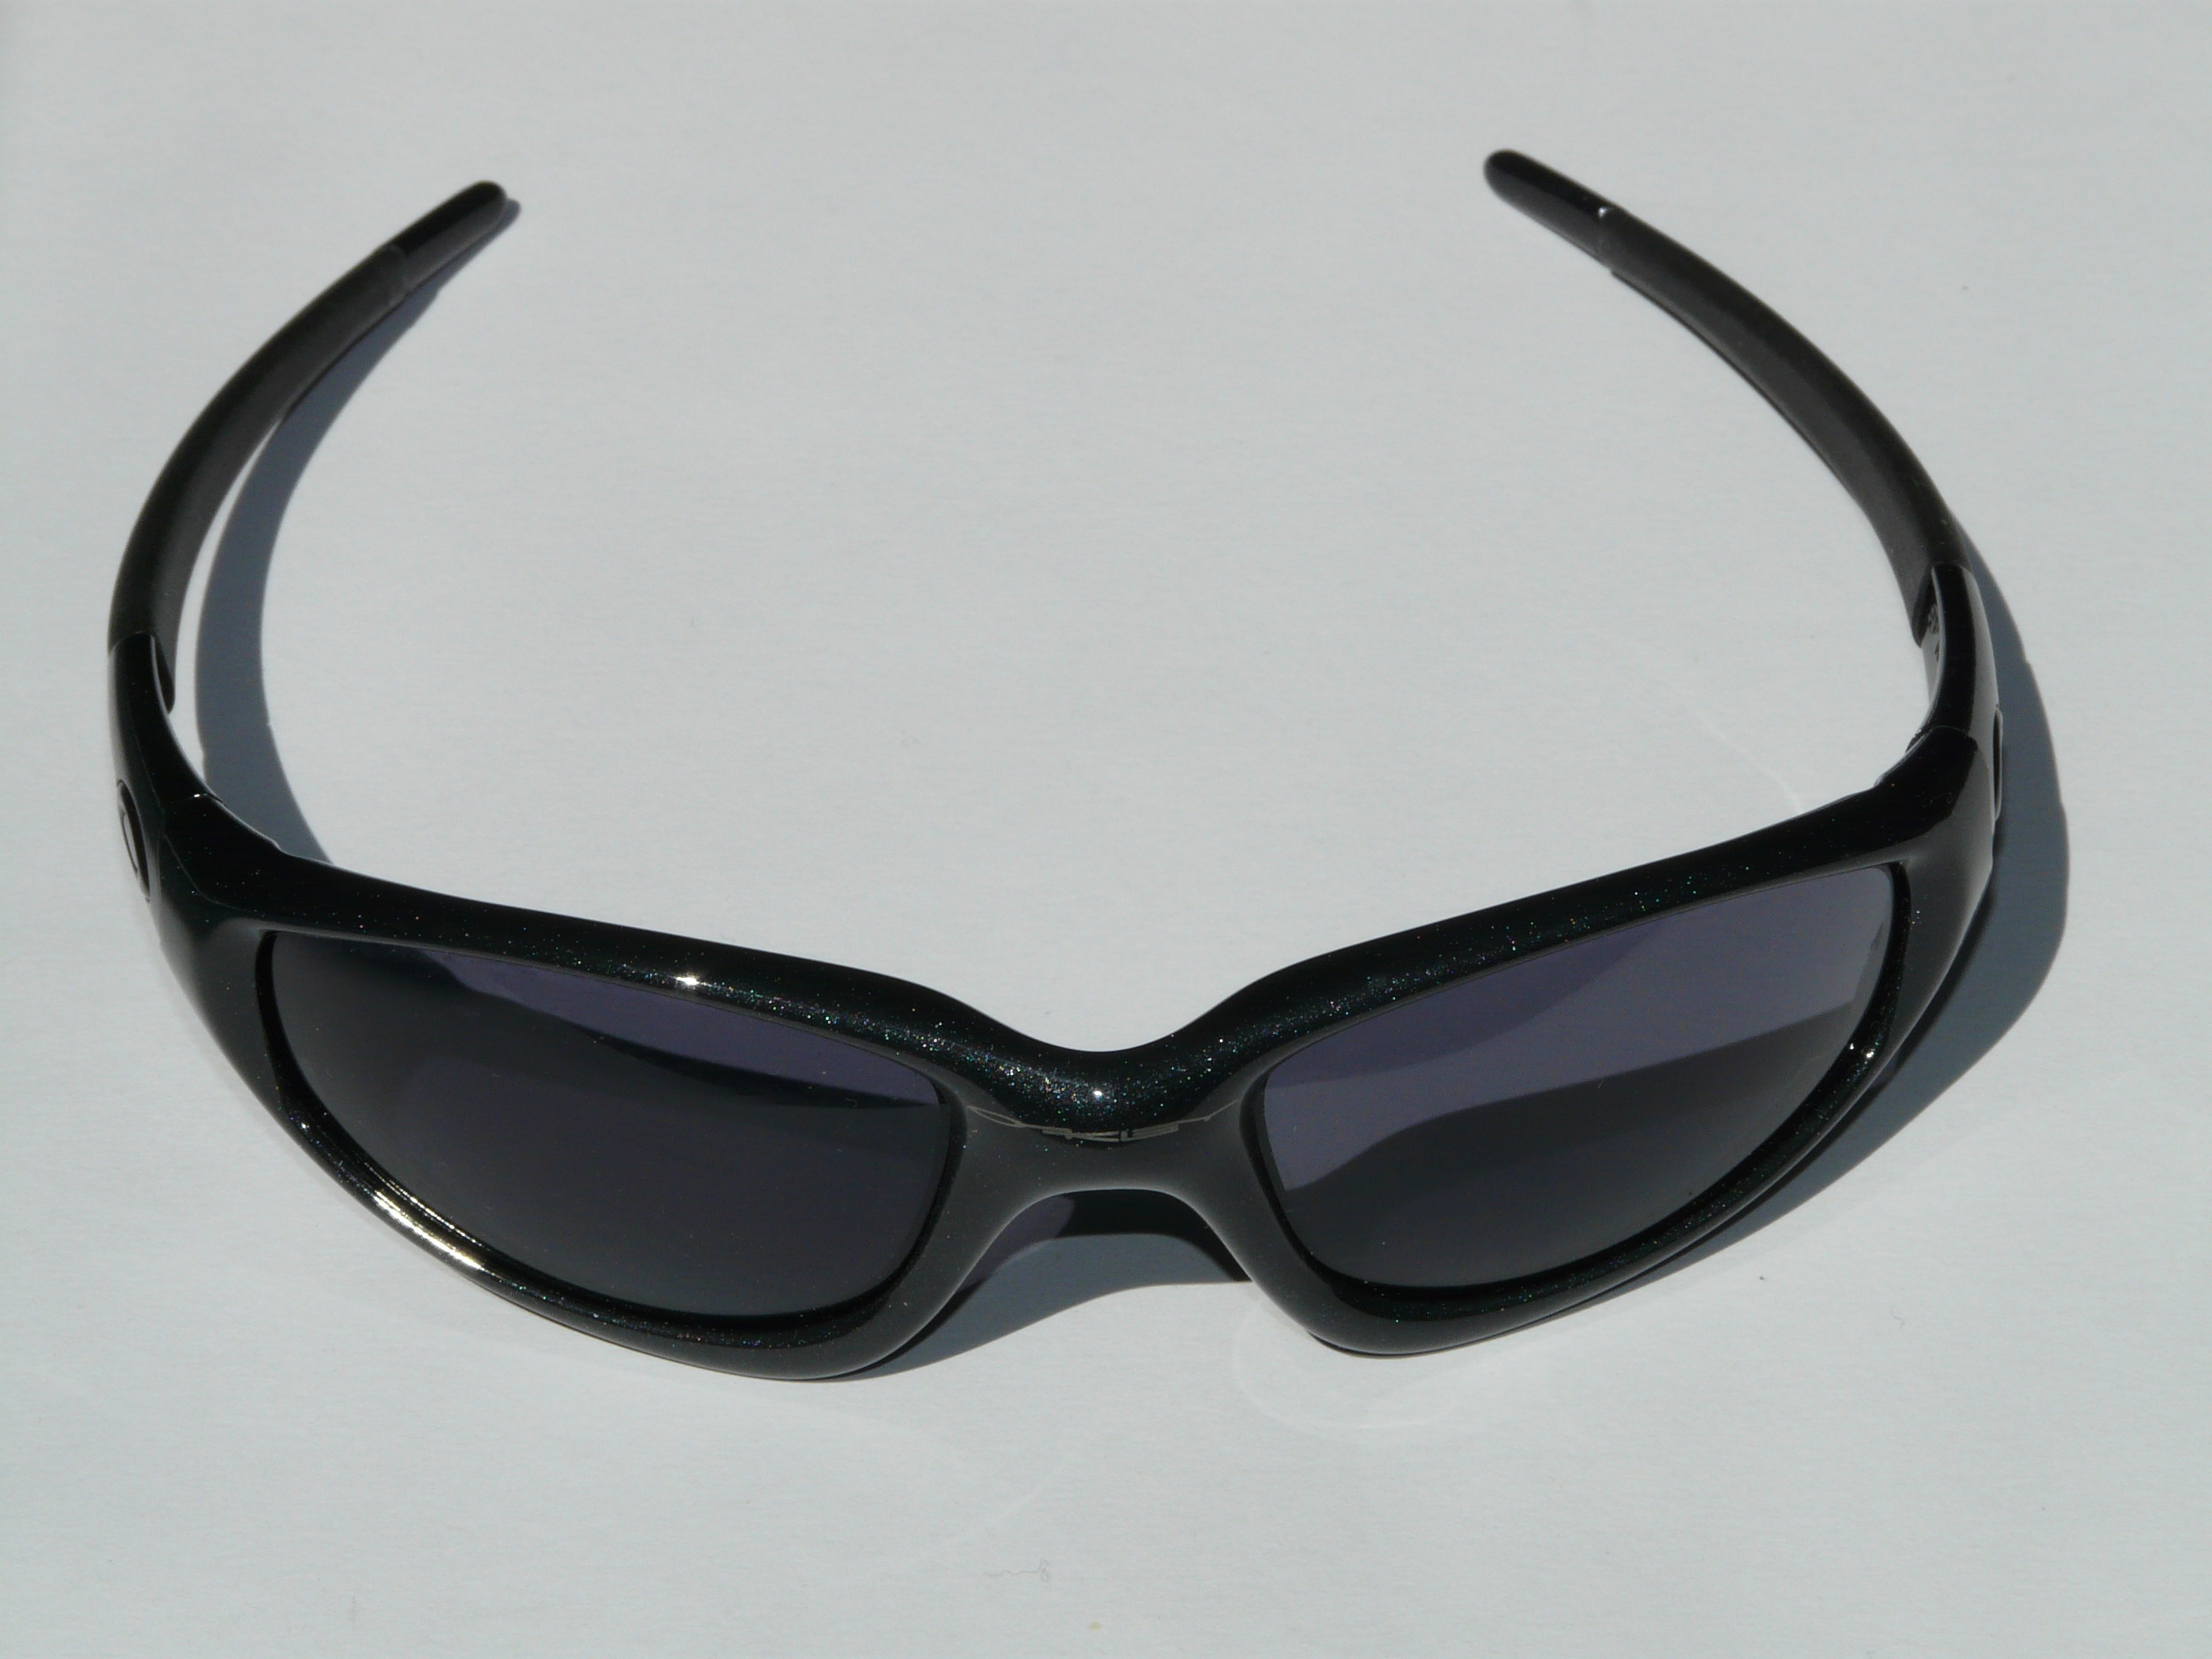
utensil, dark, black, font, sunglasses, glasses, goggles, eyewear, protection, dazzle, darken, diving mask, eye protection, automotive exterior, fashion accessory, vision care, personal protective equipment